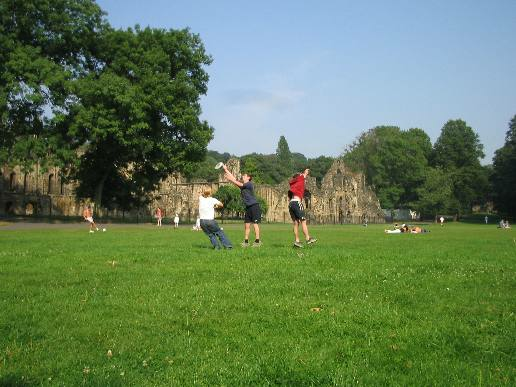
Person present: Yes